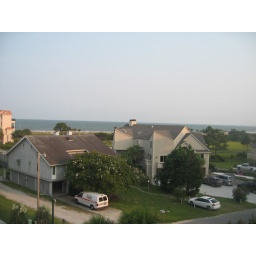
View from the 4th floor porch in Hilton Head. Notice how close the beach is.